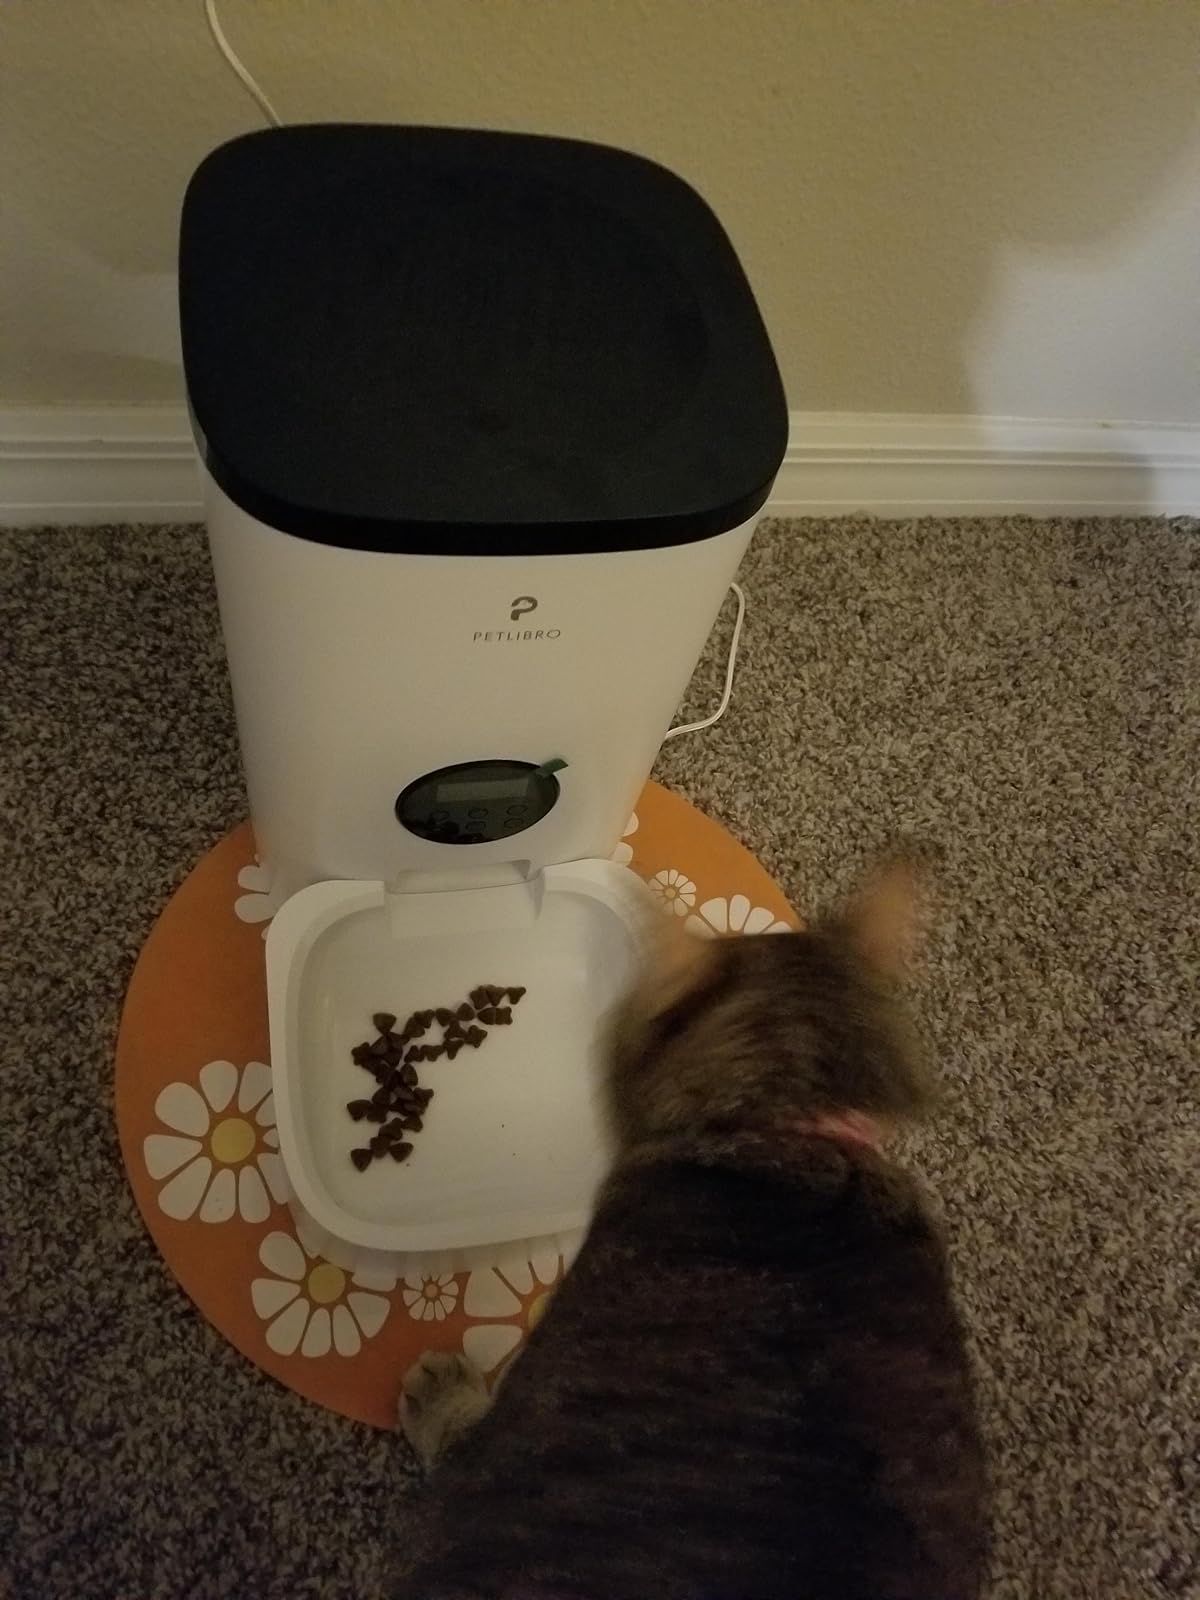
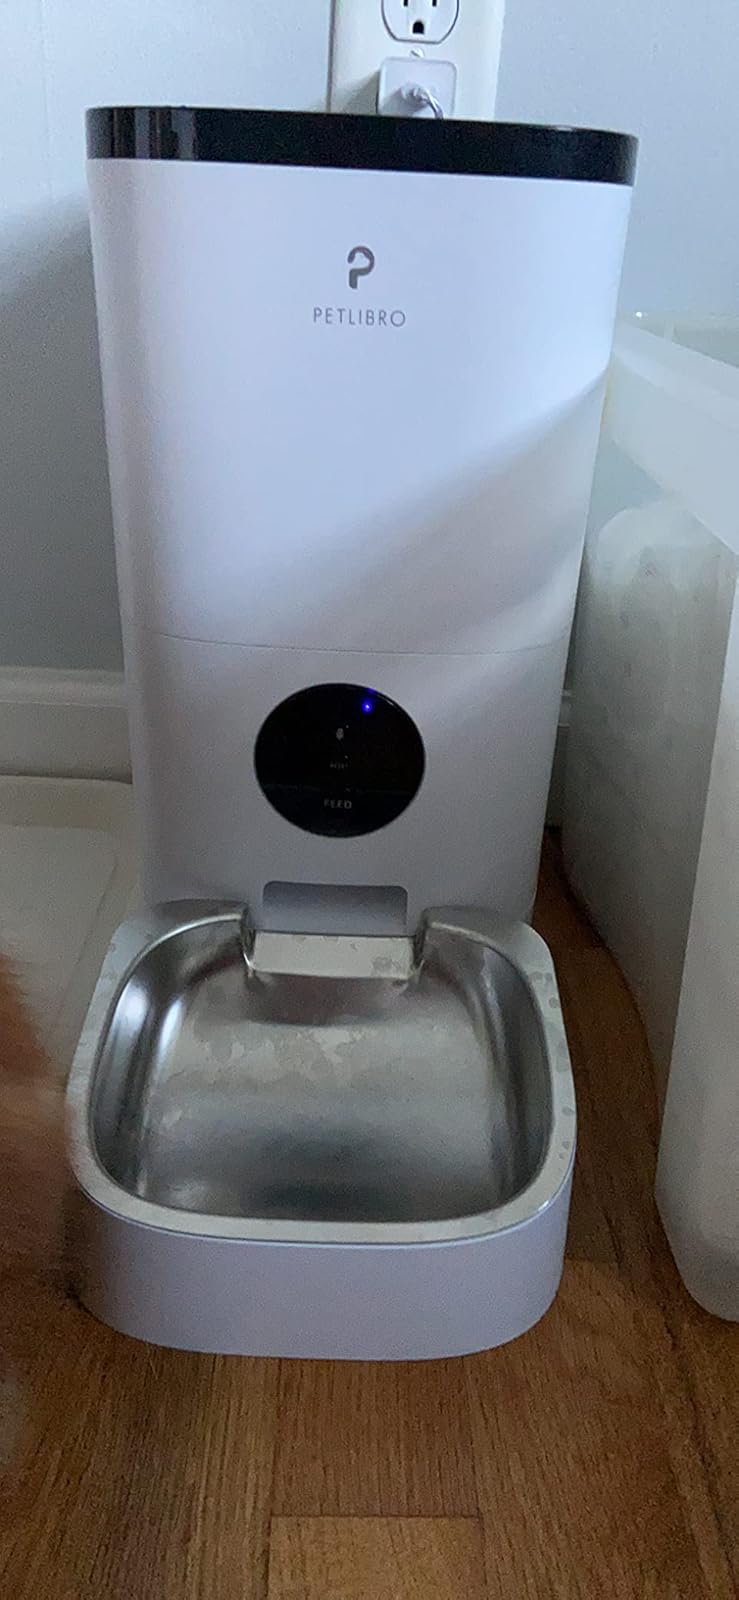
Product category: items_feeder
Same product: yes